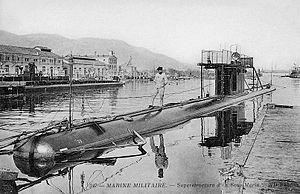
Sous-marin Saphir au port de Toulon
Le Saphir est un sous-marin de la marine française construit à La Seyne-sur-Mer à partir de 1903. Il fait partie de la classe Émeraude.